Jonas Harrow

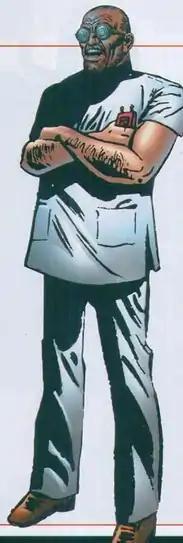

Jonas Harrow is a fictional supervillain appearing in American comic books published by Marvel Comics. The character is usually depicted as an enemy of Spider-Man.